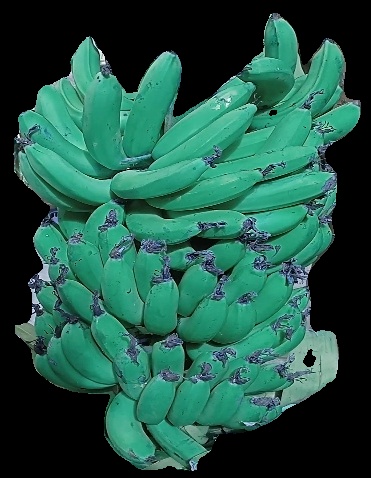
Variety: pachbale
Grade: grade3